Brainiac (character)

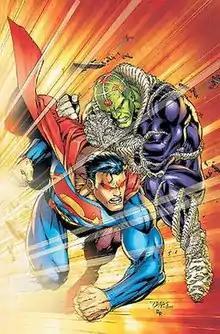
Brainiac battles Superman during the "Infinite Crisis" event. Cover of "Superman" (vol. 2) #219 (September 2005). Art by Ed Benes.

Brainiac later reappeared as a swarm of interlinked nanotechnological units. Its operation was to sabotage a Waynetech research facility accomplished by infecting Metallo with a computer virus and controlling him from orbit. Superman and Batman tracked Brainiac's signal to an orbital facility and attacked. Brainiac's nanoswarm body was destroyed, though he had infected the Metal Men during their previous encounter with Metallo. Brainiac proceeded to use them to acquire a prototype OMAC unit, which Bruce Wayne developed using Brainiac 13's nanotechnology. Superman and Batman destroyed the OMAC body with the aid of the Metal Men, after the Metal Men overcame Brainiac's control.